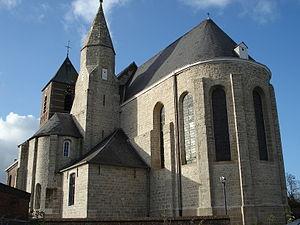
Sint-Lievens-Houtem (ou Hautem-Saint-Liévin), prov. de Flandre-Orientale, Belgique. Église Saint-Michel, dont on distingue: à l'avant-plan, le choeur, tour flanquante et chapelle (à l'extrême gauche sur la photo), de style roman, XIe et XIIe siècles
Hautem-Saint-Liévin est une commune néerlandophone de Belgique sur le Molenbeek dans le Denderstreek située en Région flamande, dans la province de Flandre-Orientale. La commune, qui compte quelque 9 000 habitants, résulte de la fusion, survenue en 1977, du village de Sint-Lievens-Houtem avec les villages circonvoisins de Bavegem, Letterhoutem, Vlierzele et Zonnegem; fut également été rattachée à la nouvelle entité une petite partie de la commune de Oombergen comprenant les quartiers de Espenhoek, Cotthem et Hoogveld.